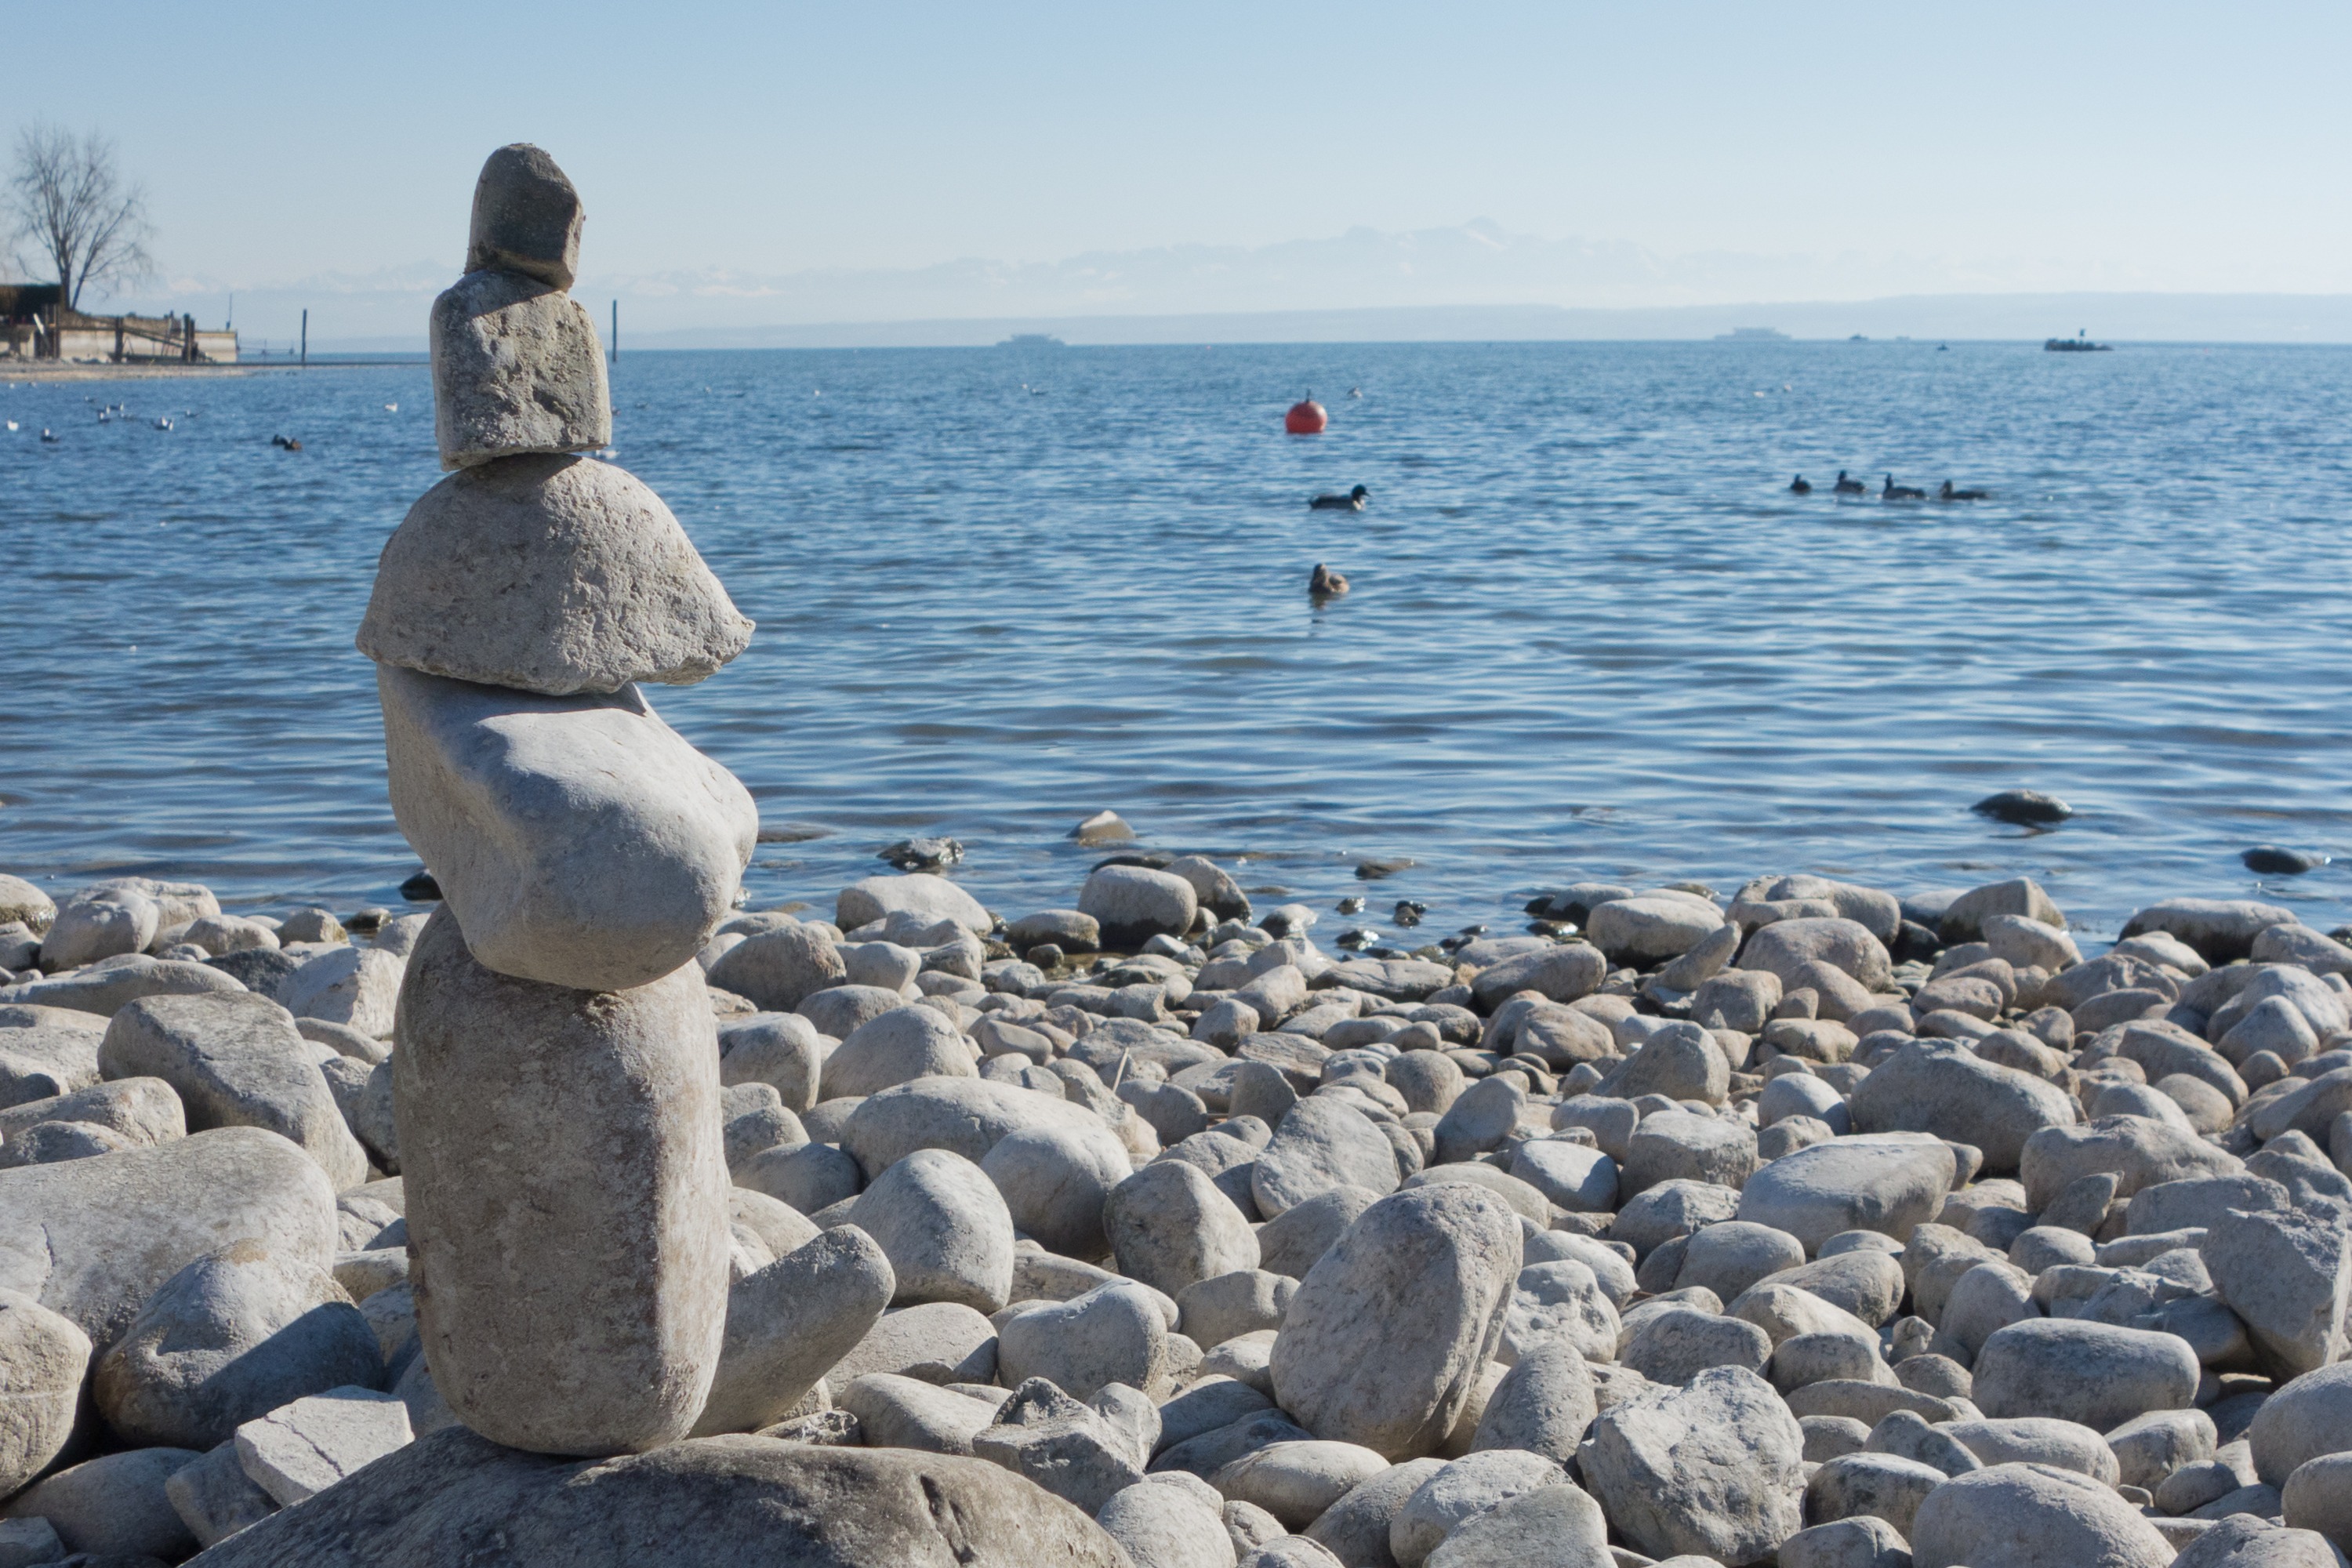
beach, sea, coast, water, sand, rock, ocean, winter, shore, lake, vacation, ice, bay, material, body of water, sculpture, stones, breakwater, lake constance, stone sculpture, stone hill